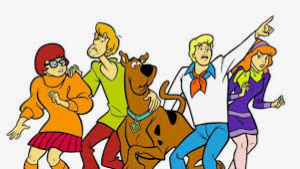
Portrait style: Cartoon Portrait